M551 Sheridan replacement process

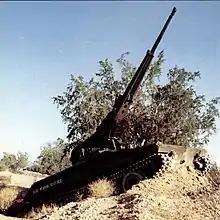
ELKE Weapon Test Bed

The Armored Gun System (AGS) was a U.S. Army competition in the 1990s to design a light tank to replace the M551 Sheridan and TOW-equipped HMMWVs. It was the ultimate incarnation of several research programs run in the 1970s with the aim of providing air-mobile light infantry forces with the firepower needed to last in the battlefield.